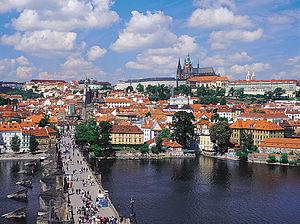
Dijon est une commune française, préfecture du département de la Côte-d'Or et chef-lieu de la région Bourgogne-Franche-Comté. Elle se situe entre le bassin parisien et le bassin rhodanien, sur l'axe Paris-Lyon-Méditerranée, à 310 kilomètres au sud-est de Paris et 190 kilomètres au nord de Lyon.